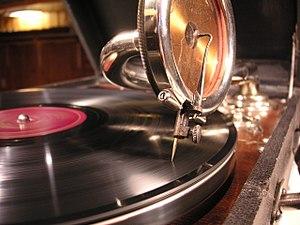
Le gramophone est un appareil ancien permettant de jouer mécaniquement un morceau de musique enregistré sur un disque phonographique en métal, cire puis gomme-laque jusqu'à l'époque des 78 tours, qui possède des propriétés d'enregistrement et/ou de reproduction mécanique du son. Il fait suite au phonographe à cylindre de Thomas Edison. Il a été breveté par Émile Berliner.